Thure de Thulstrup

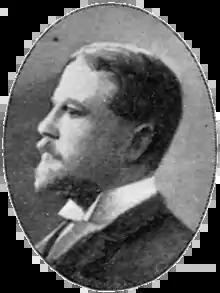
de Thulstrup in 1901

Thure de Thulstrup (born Bror Thure Thulstrup;April 5, 1848 – June 9, 1930) was an American illustrator with contributions for numerous magazines, including three decades of work for "Harper's Weekly". He primarily illustrated historical military scenes.